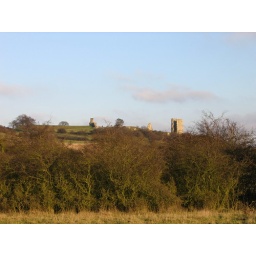
Imagine beaching your ship in the river and looking all the way up to that.